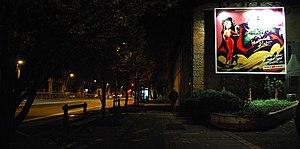
Mademoiselle Kat est une artiste française issue du mouvement du street art en France depuis les années 1990.